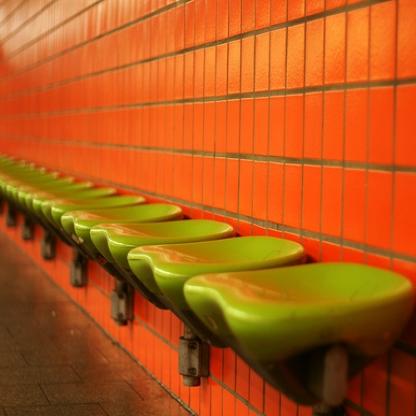
Scene: Indoor